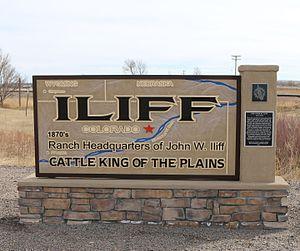
Iliff est une ville américaine située dans le comté de Logan dans le Colorado.